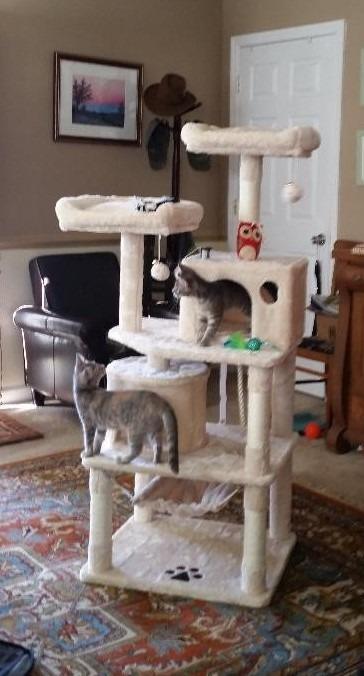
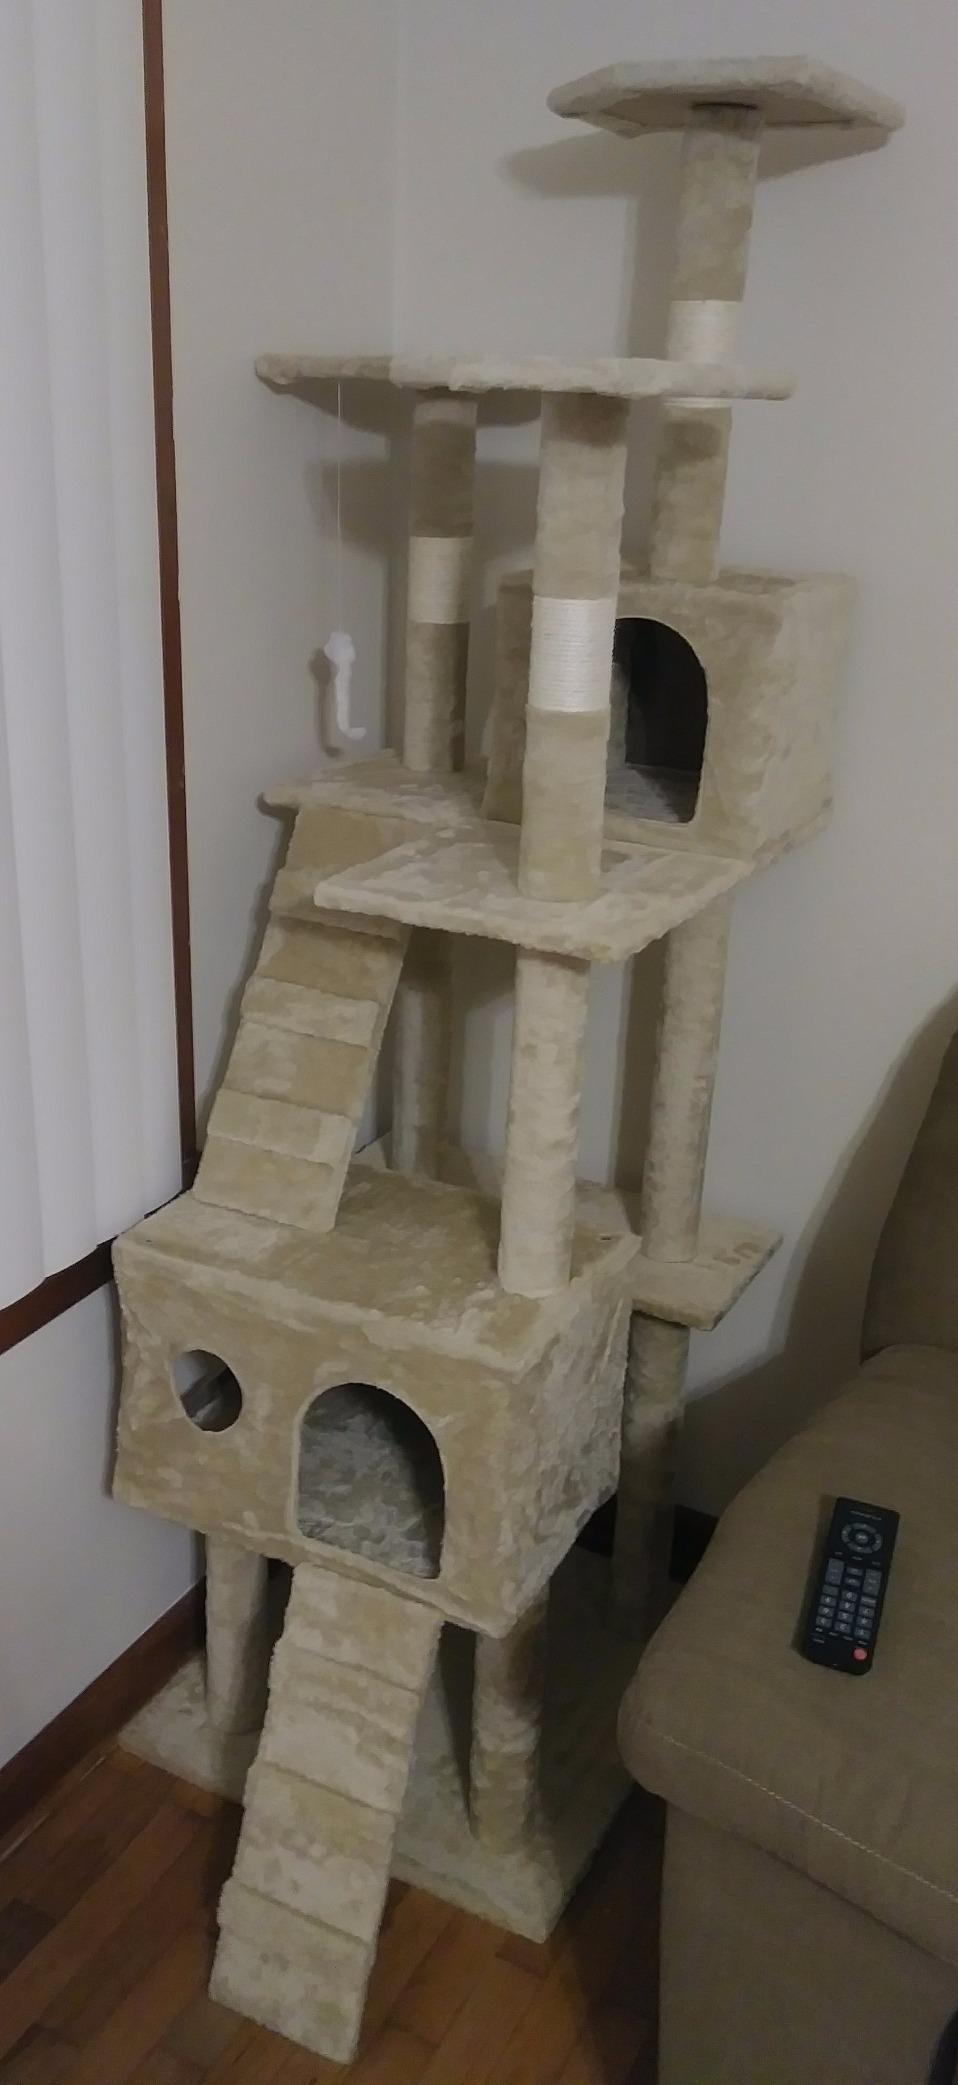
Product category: items_cat tree
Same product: no